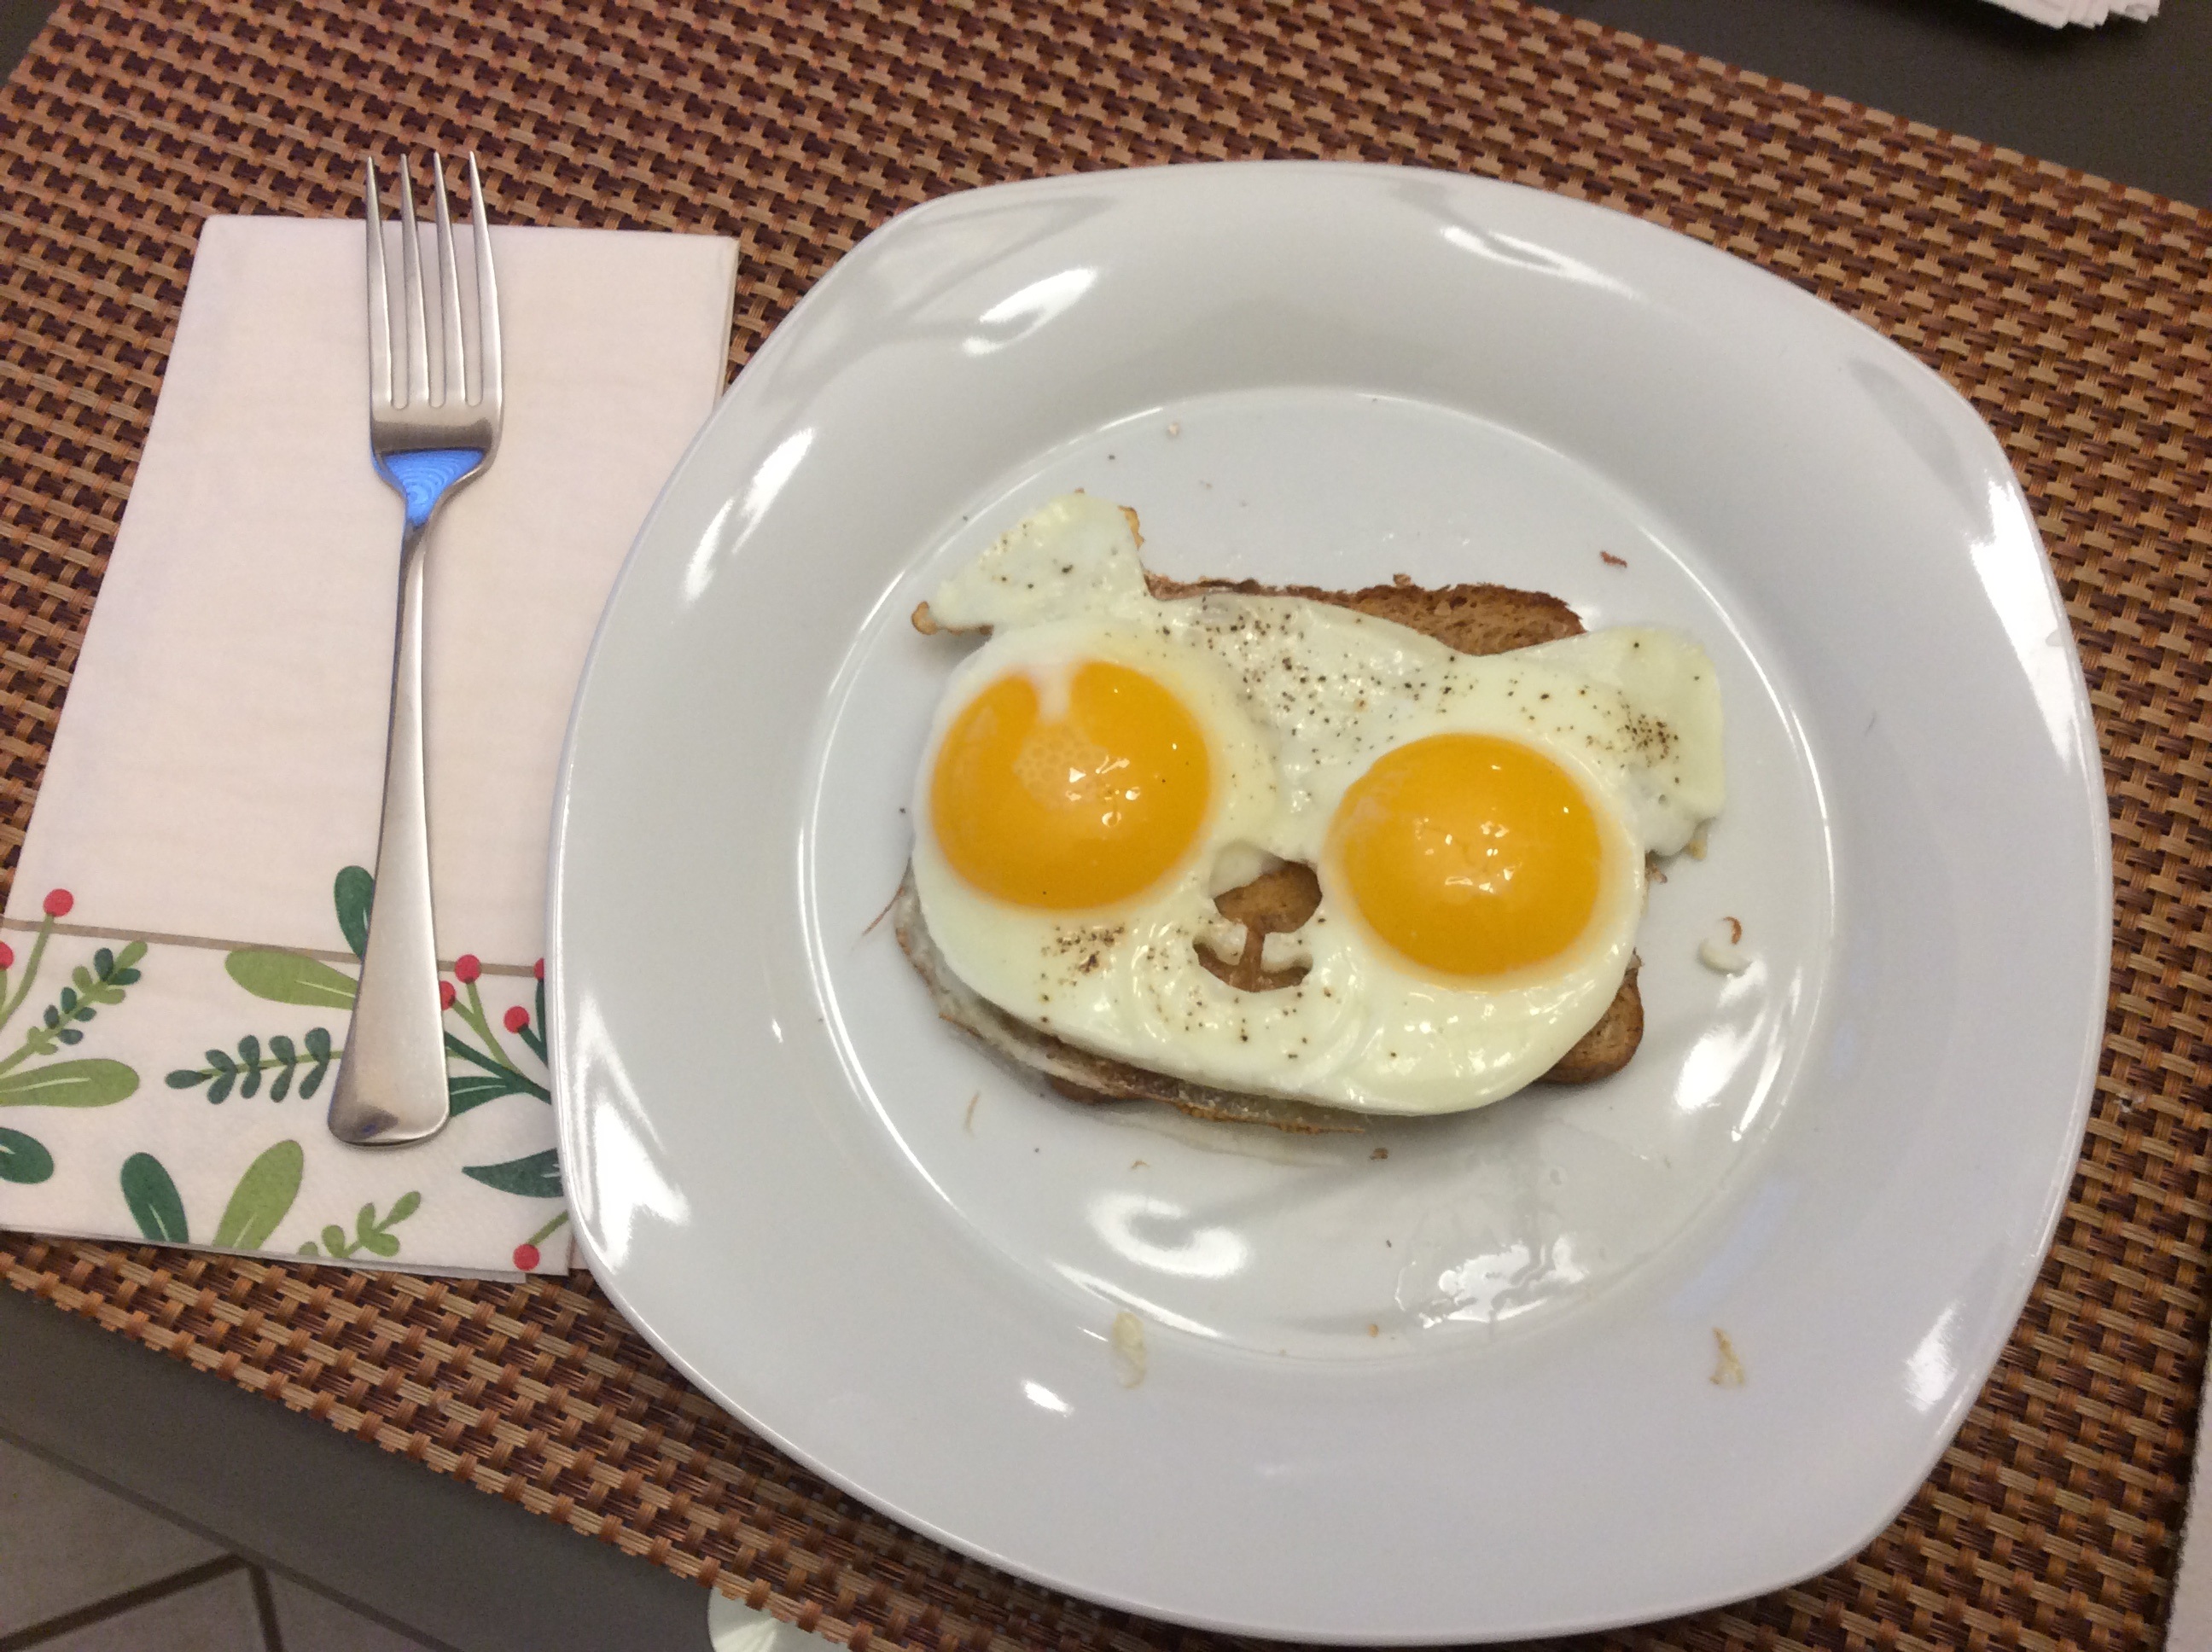
morning, dish, meal, food, produce, breakfast, cuisine, egg, yolk, fried egg, eyes, eggs, funny, brunch, protein